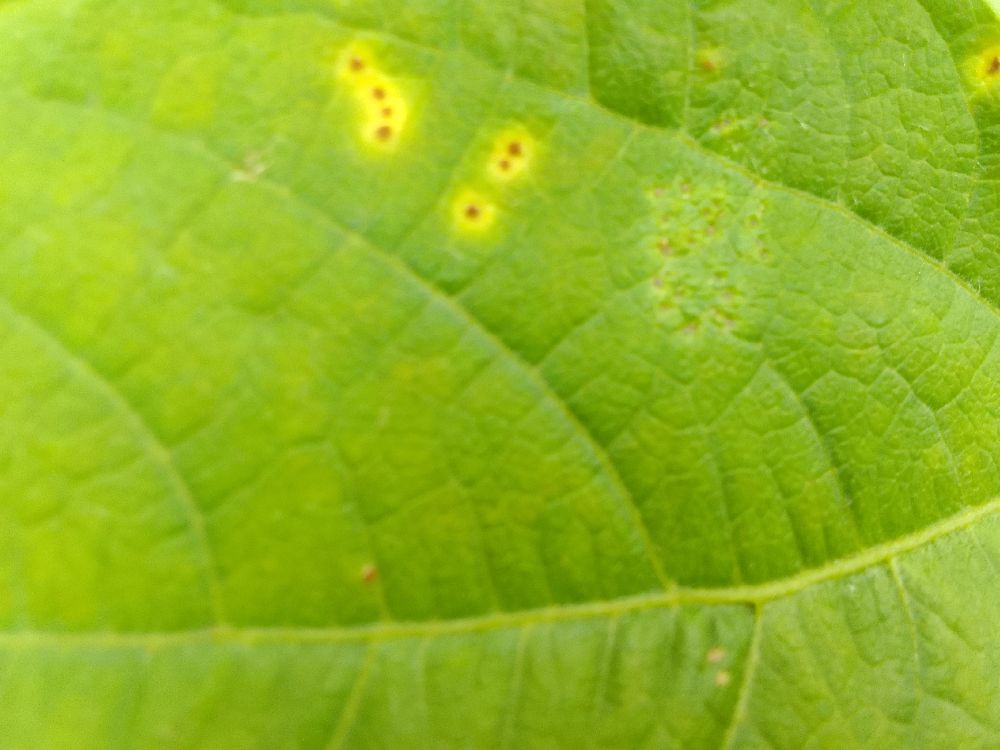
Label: rust